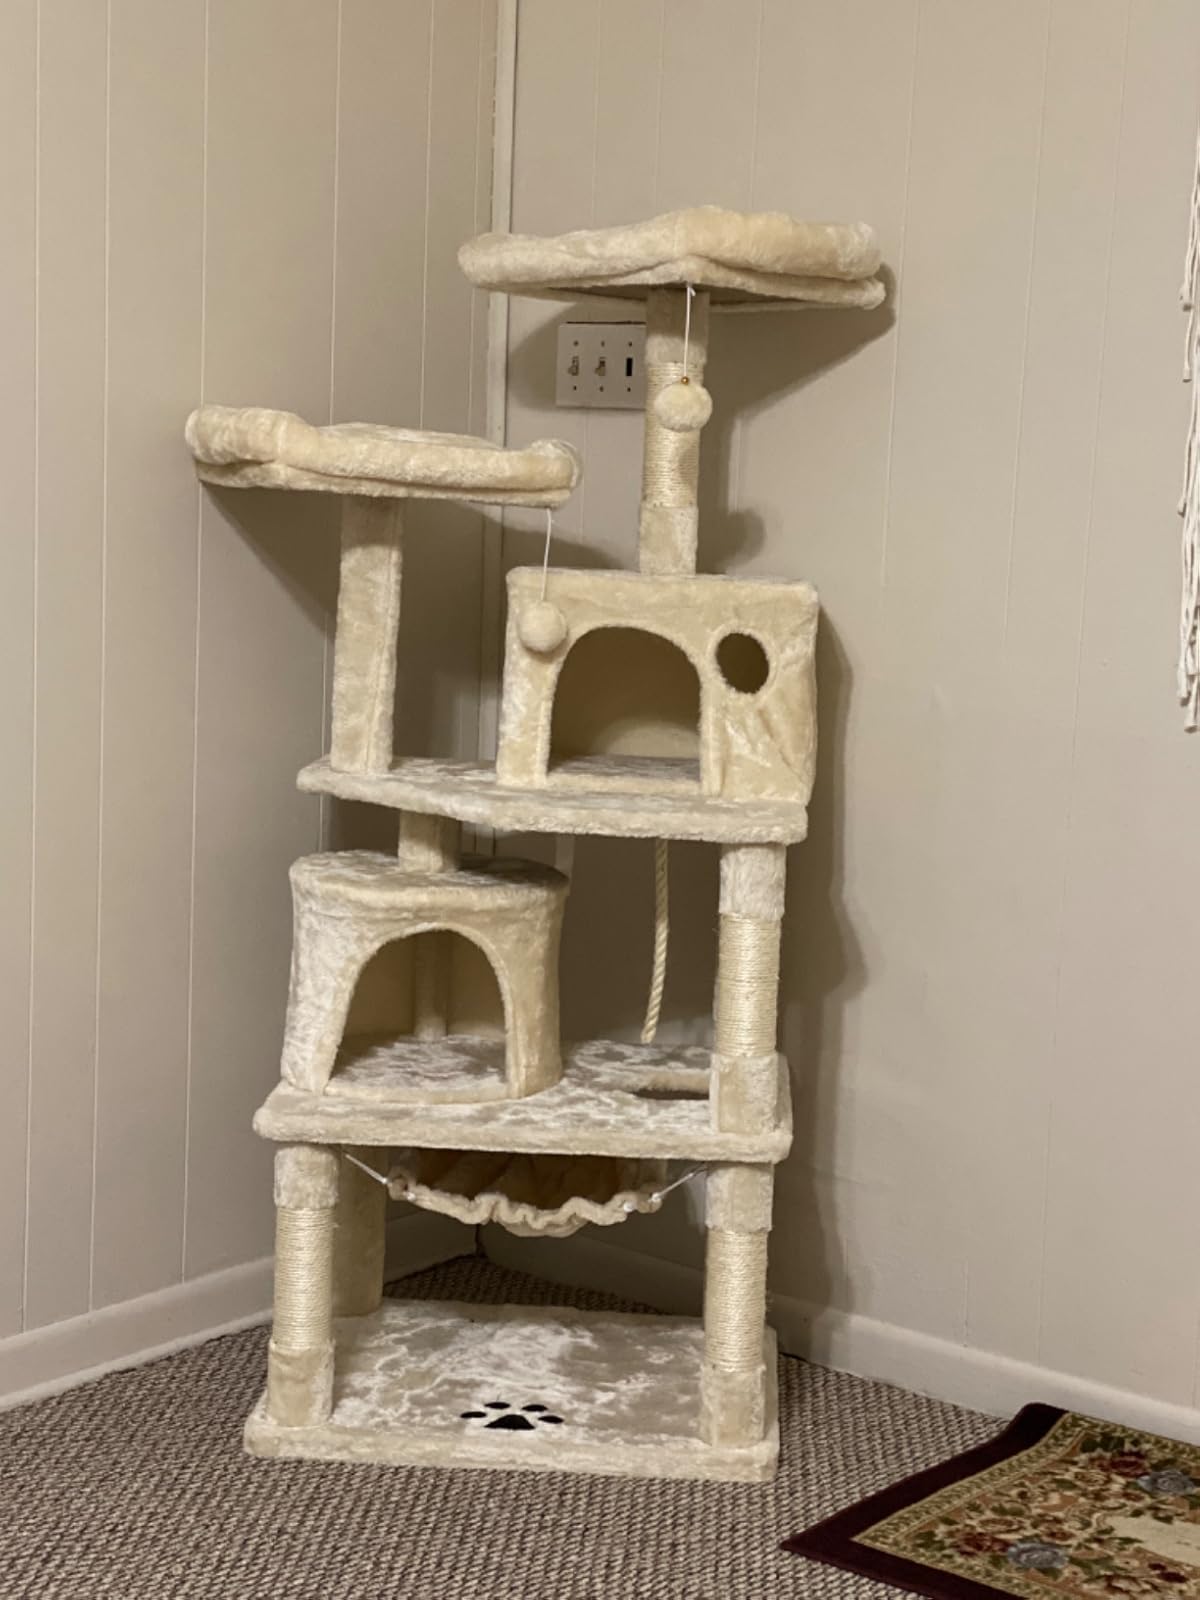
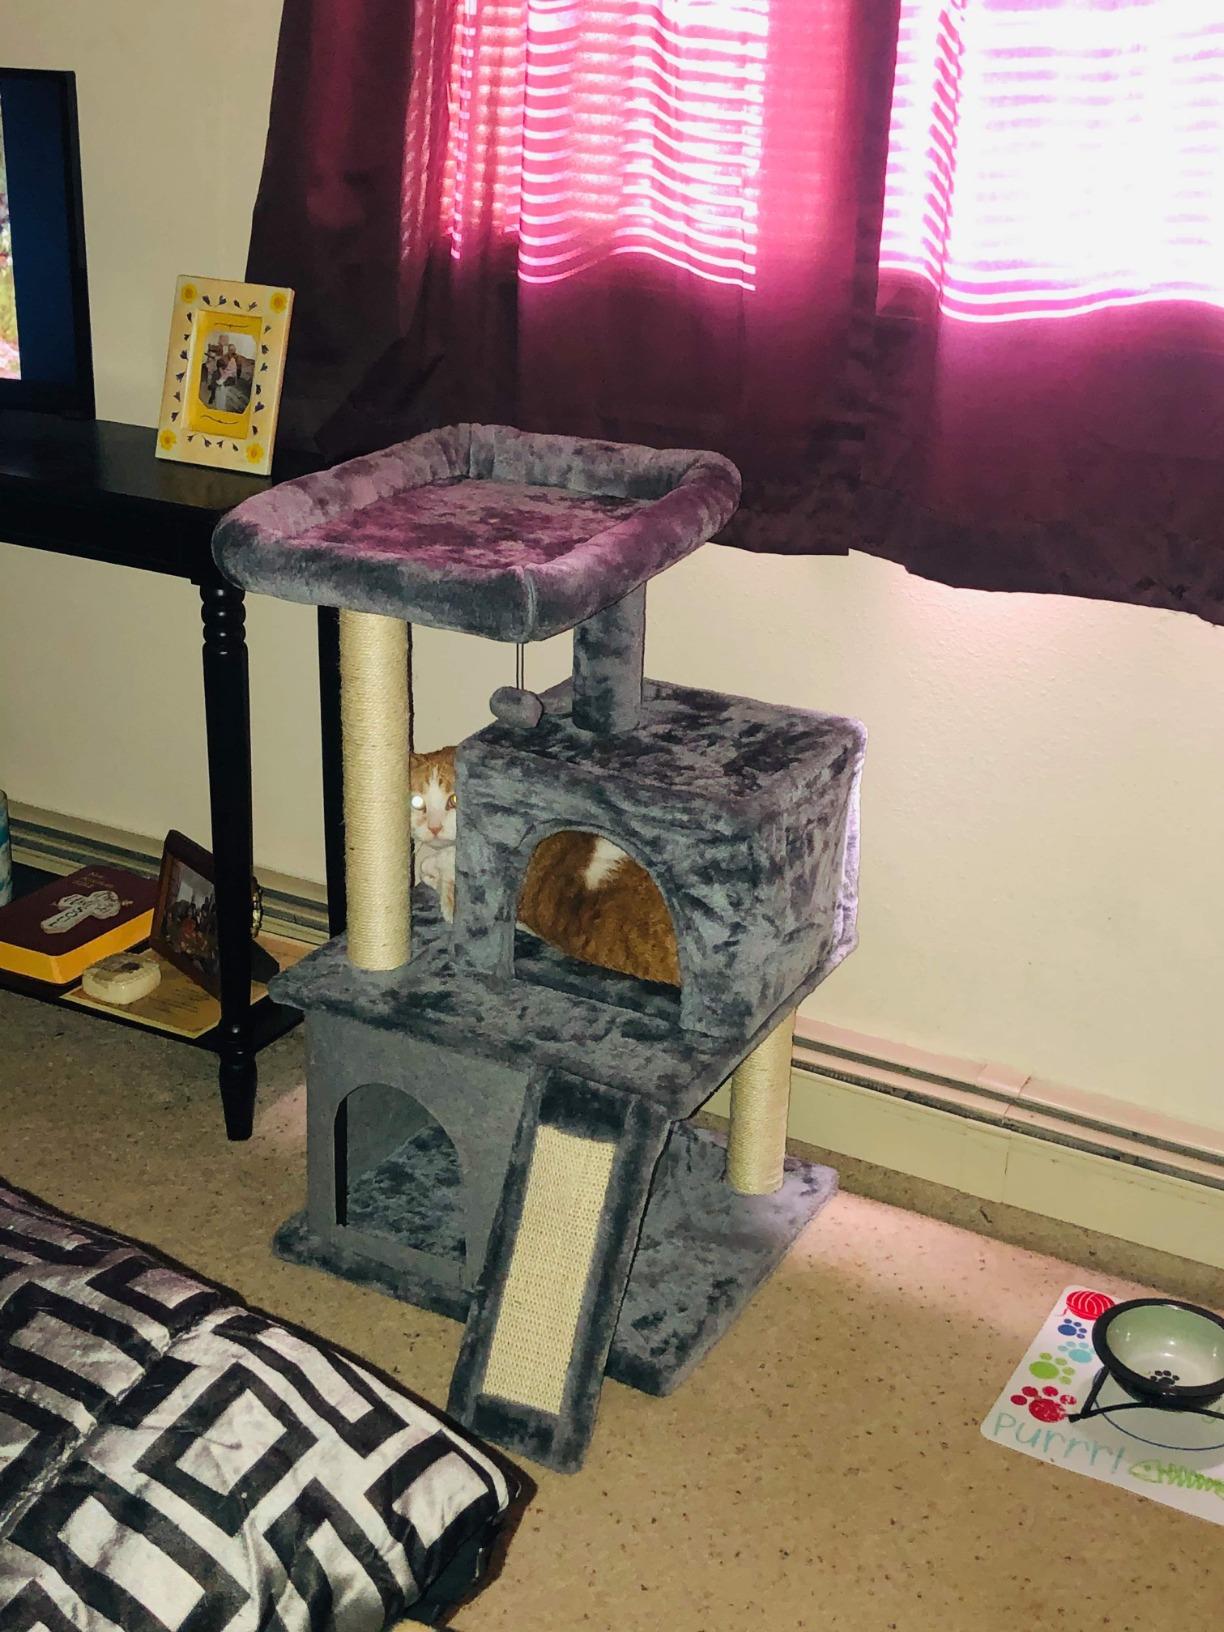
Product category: items_cat tree
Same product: no